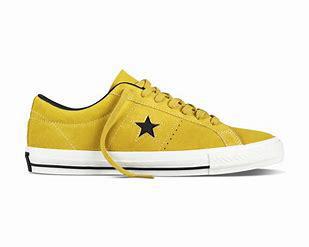
Brand: Converse
Model: One Star Pro